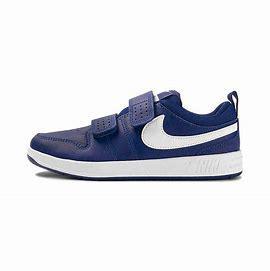
Brand: Nike
Model: Pico 5